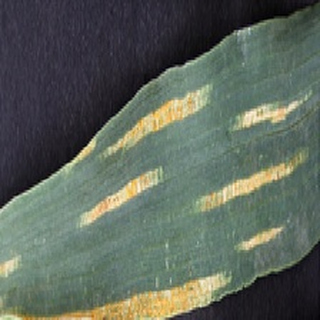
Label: wheat_yellow_rust